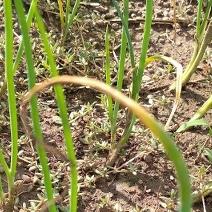
Crop: Onion
Condition: fusarium-d